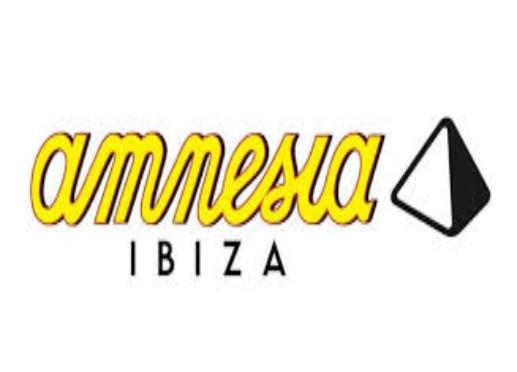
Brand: amnesia
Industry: Clothes